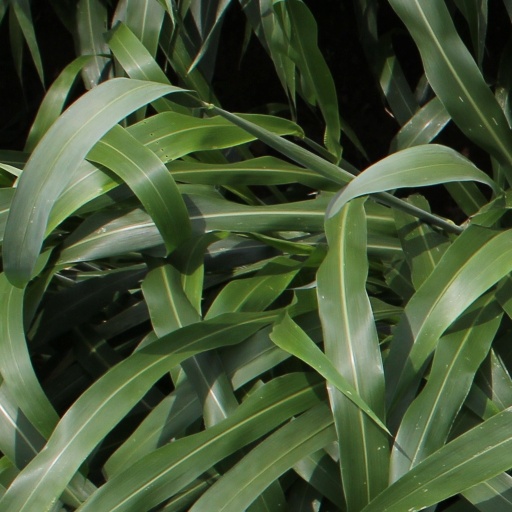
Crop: sorghum